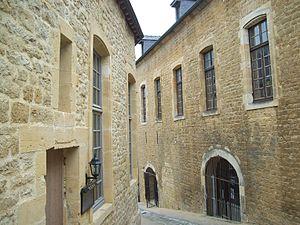
Classé monument historique en 1963, il est le plus grand d'Europe. Turenne y naquit en 1611.
Sedan est une commune française située dans le département des Ardennes, en région Grand Est, autrefois Champagne-Ardenne. Elle fait partie de la communauté d'agglomération Ardenne Métropole. Ses habitants sont les Sedanais et les Sedanaises.
Villes et Pays d’art et d’histoire est un label officiel français attribué depuis 1985 par le ministère de la Culture et de la Communication aux communes ou pays de France qui s’engagent dans une politique d’animation et de valorisation de leurs patrimoines bâti, naturel et industriel, ainsi que de l’architecture. Ce label succède à l’appellation « Ville d’art », disparue en 2005.
Le château fort de Sedan ou château-haut est situé à Sedan sur un promontoire en bordure de Meuse autrefois flanqué de deux ruisseaux, le Bièvre et le Vra. C'est la plus grande forteresse d'origine médiévale d'Europe avec 35 000 m² sur sept étages et des murs de plus de 7 m de large.